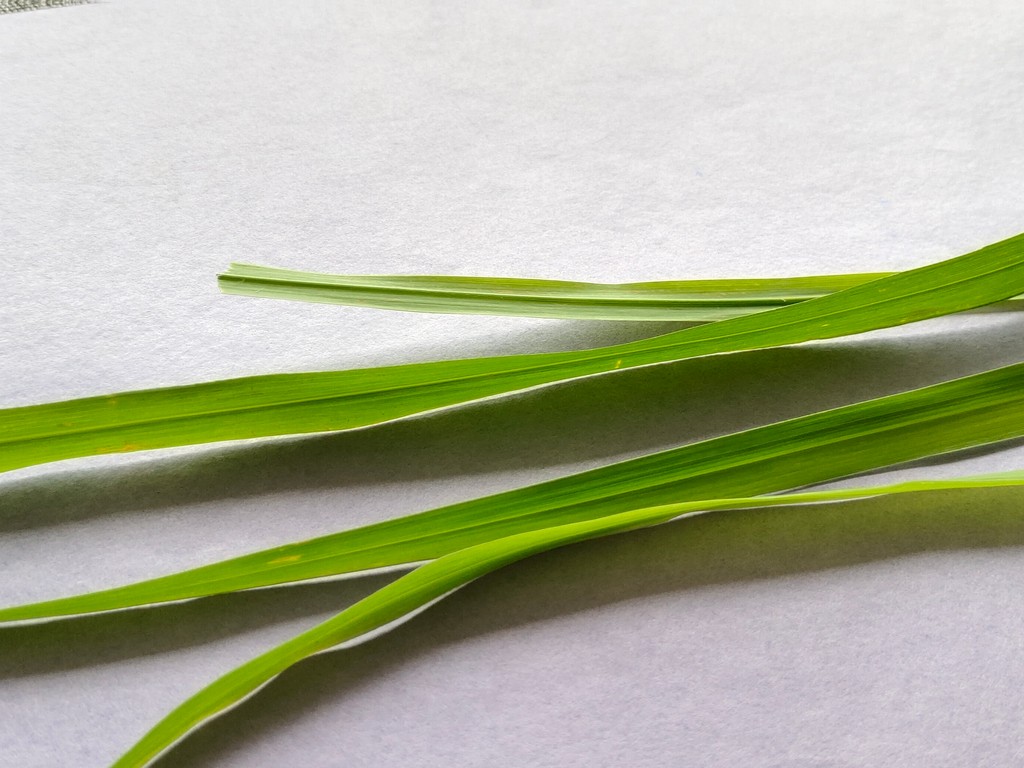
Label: Healthy